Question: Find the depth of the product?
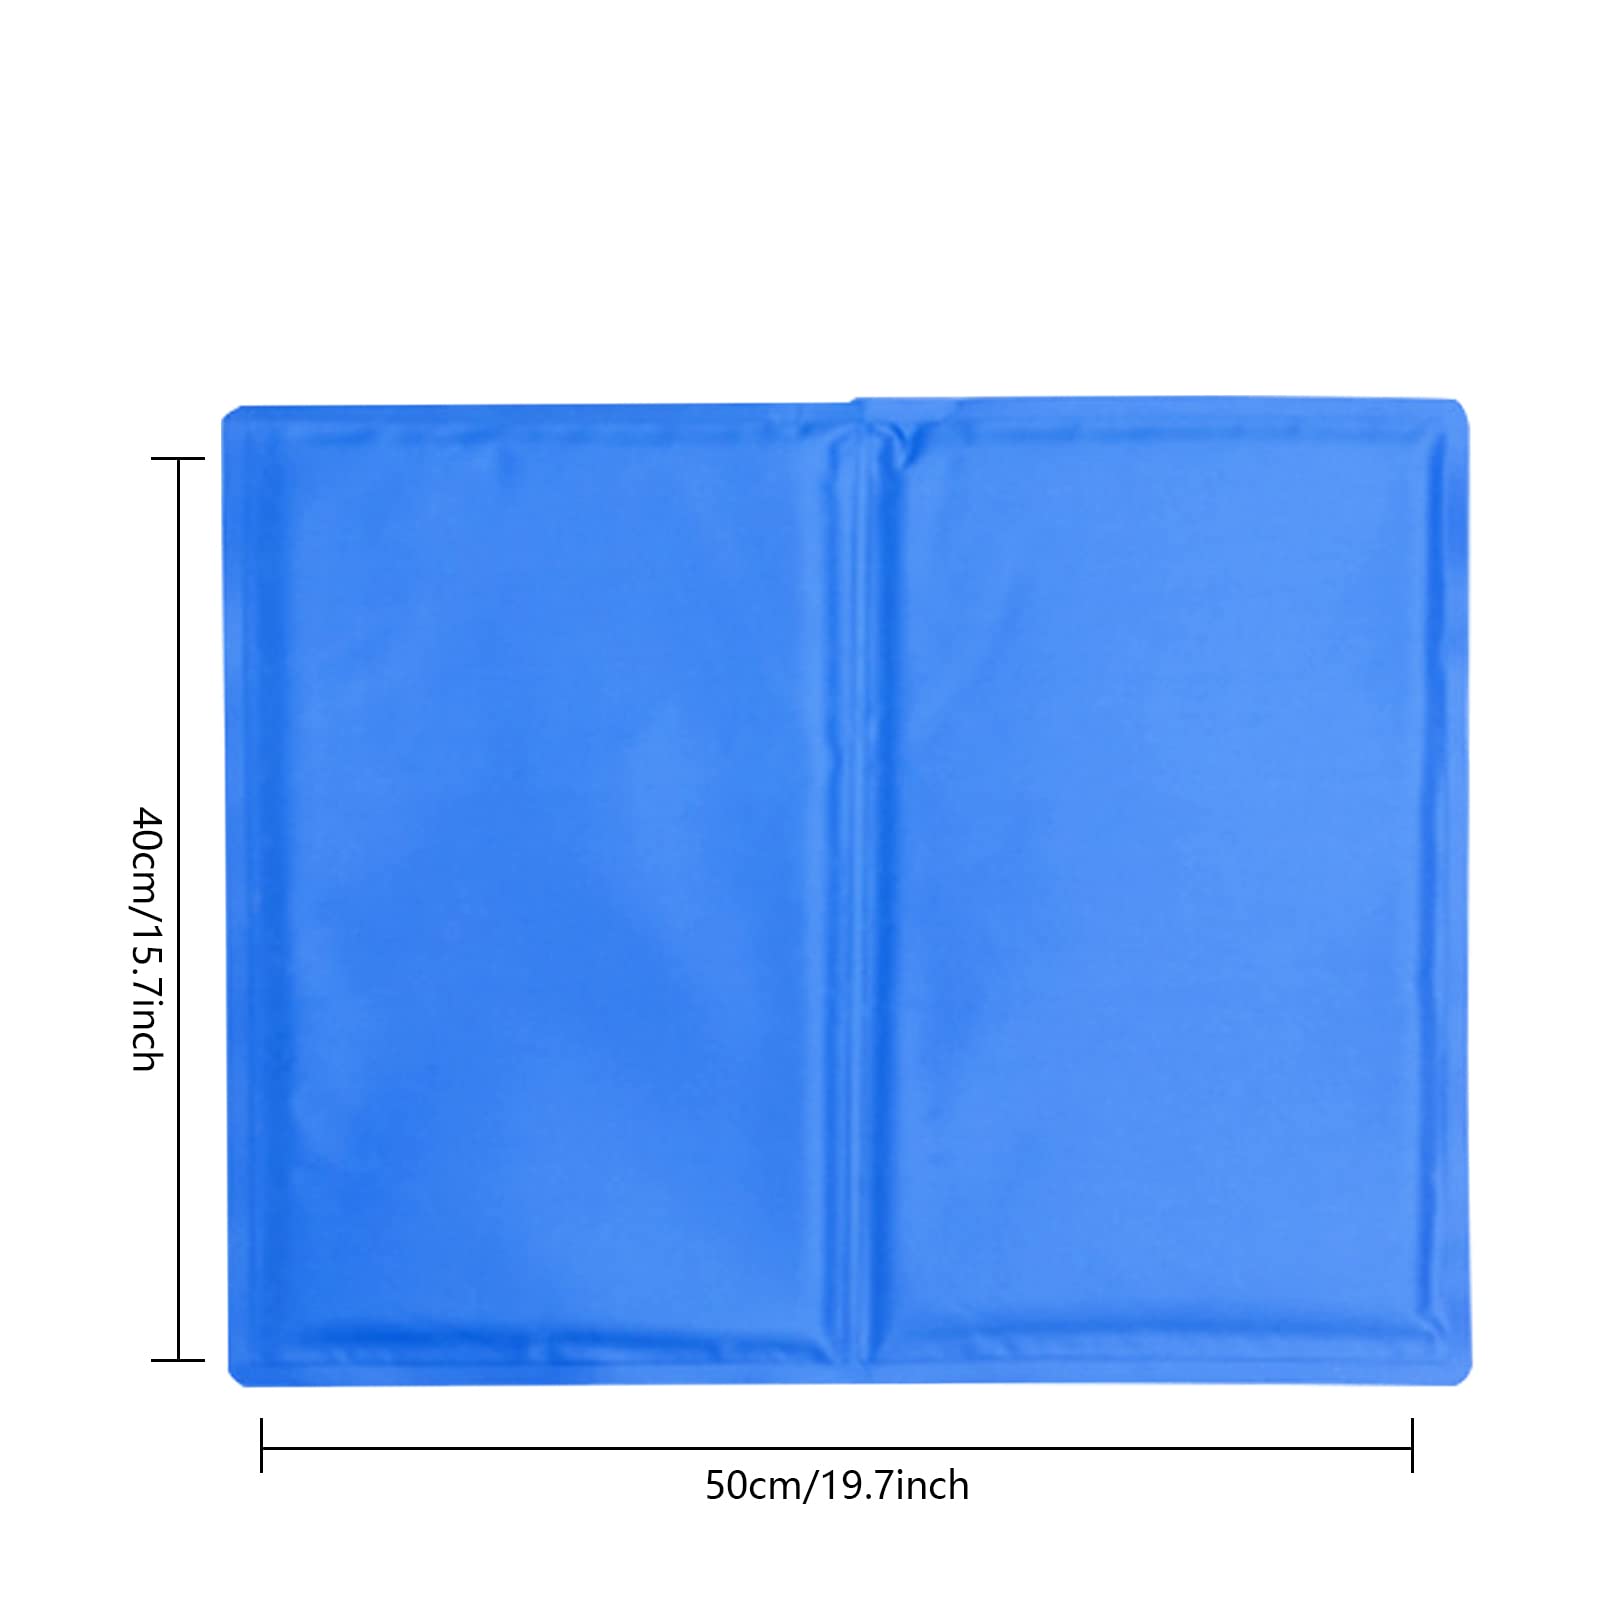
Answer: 50.0 centimetre